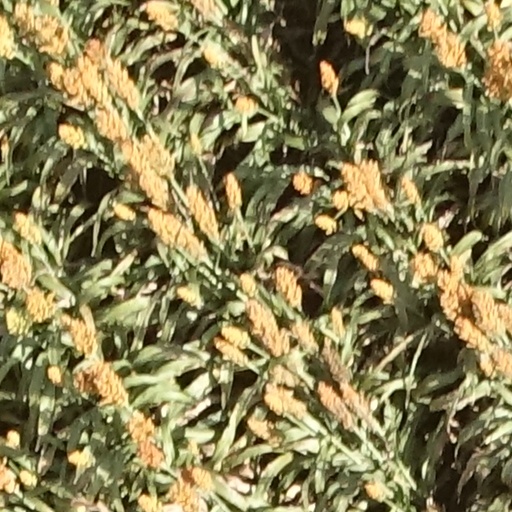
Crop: sorghum